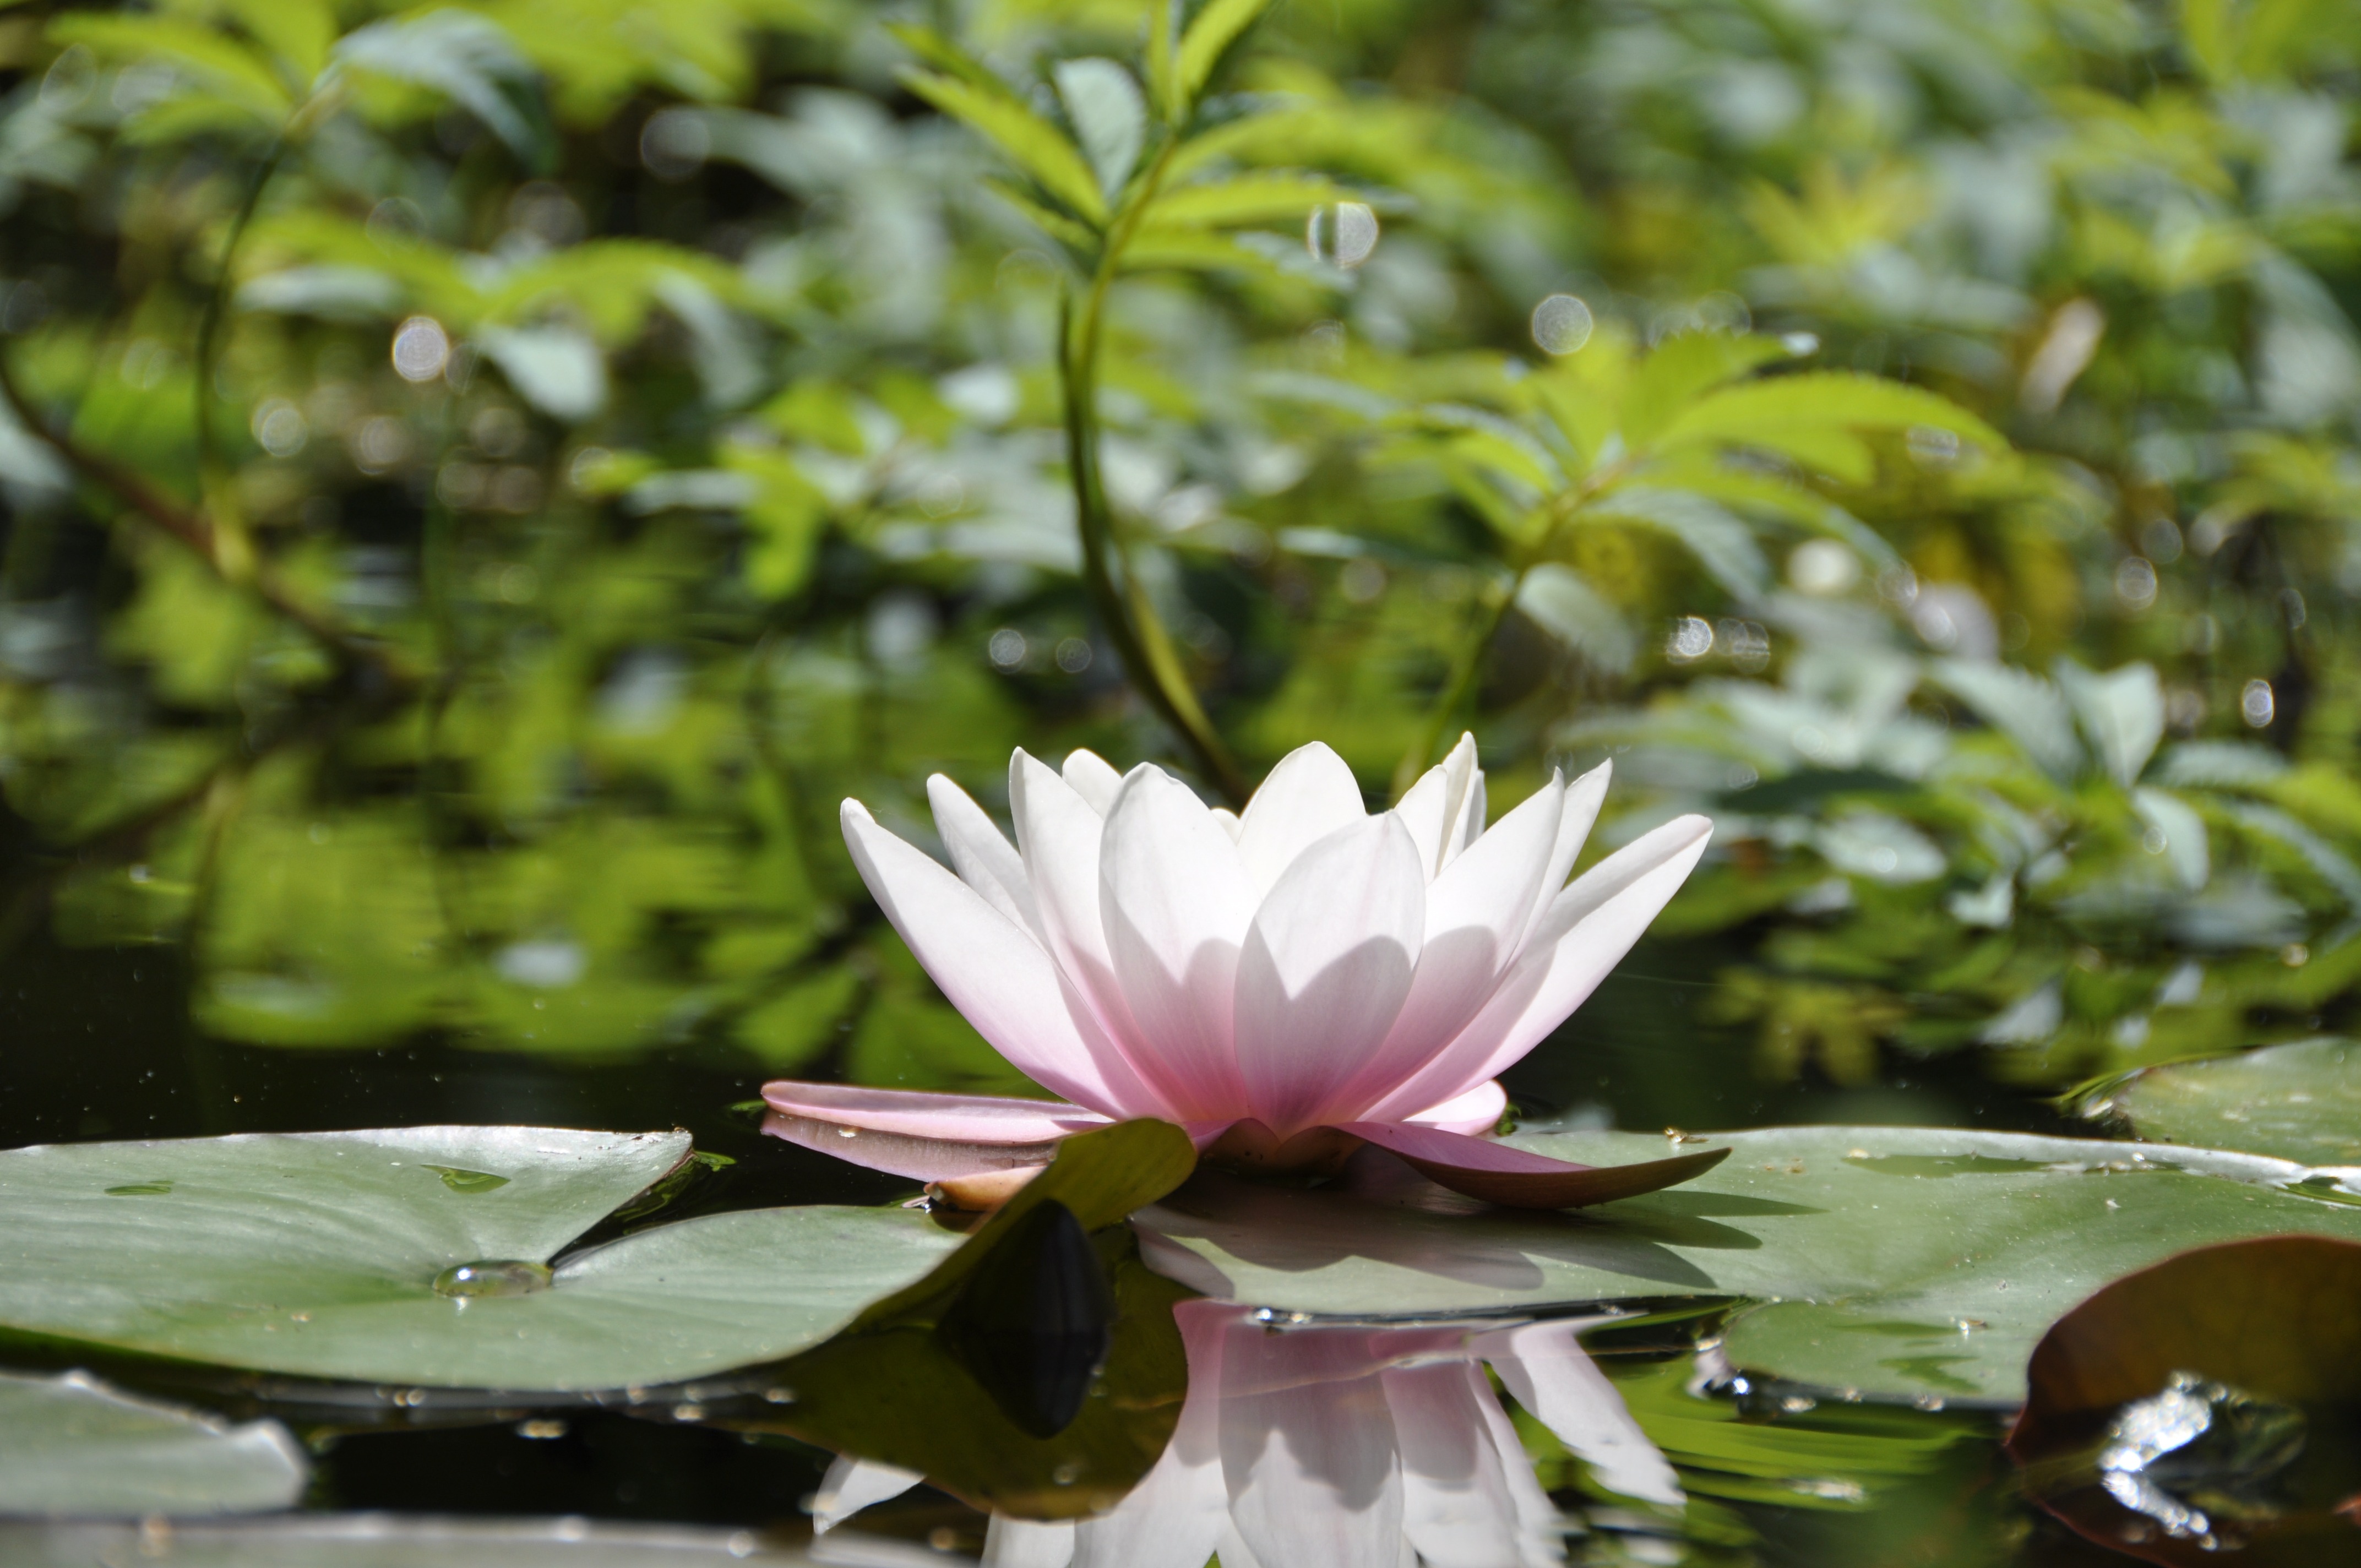
water, nature, branch, blossom, plant, sunlight, leaf, flower, petal, pond, green, botany, garden, pink, sacred lotus, aquatic plant, flora, water lily, lotus, floristry, macro photography, flowering plant, tar, land plant, lotus family, proteales